Azana Spa shooting

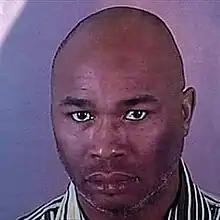
The suspect, Radcliffe Haughton, shown in a photo released on October 21 by the Brookfield Police Department

Radcliffe Franklin Haughton (December 15, 1966 – October 21, 2012), a 45-year-old male from Brown Deer, was tentatively identified as the shooter. Haughton was raised in Jamaica and moved to the United States as an adult, first taking up residence in Northern Cook County, Illinois, and later moving to the Milwaukee area. He had one daughter, age 12, with estranged wife Zina Haughton, and a stepdaughter, age 20, who was working in the building with her mother Zina Haughton at the time of the shooting. Haughton formerly served in the U.S. Marines.